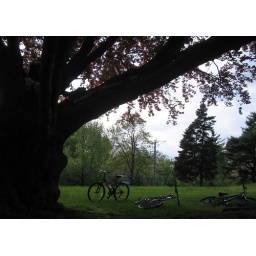
bikes by the old tree